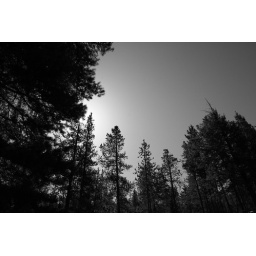
A black and white picture I took while hiking in Rocky Mountain National Park this spring.